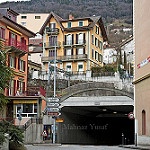
Scene: Outdoor